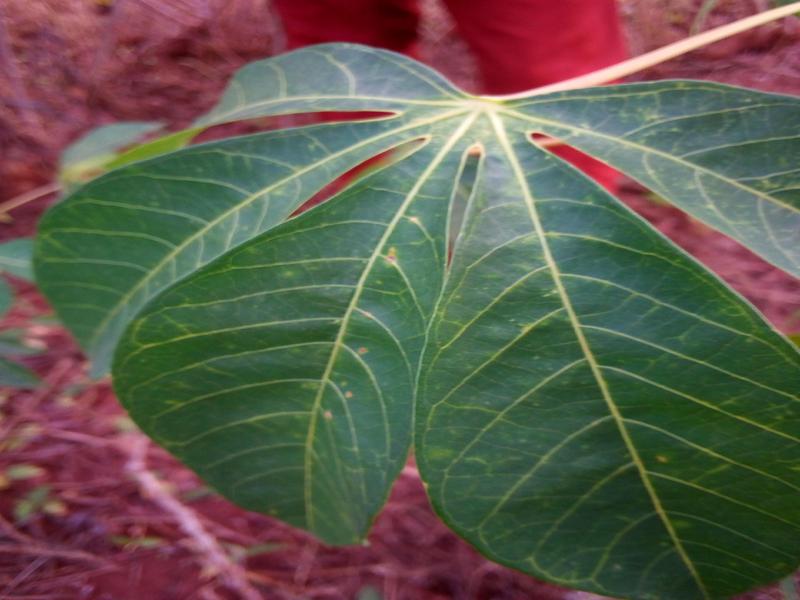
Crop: cassava
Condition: brown_streak_disease